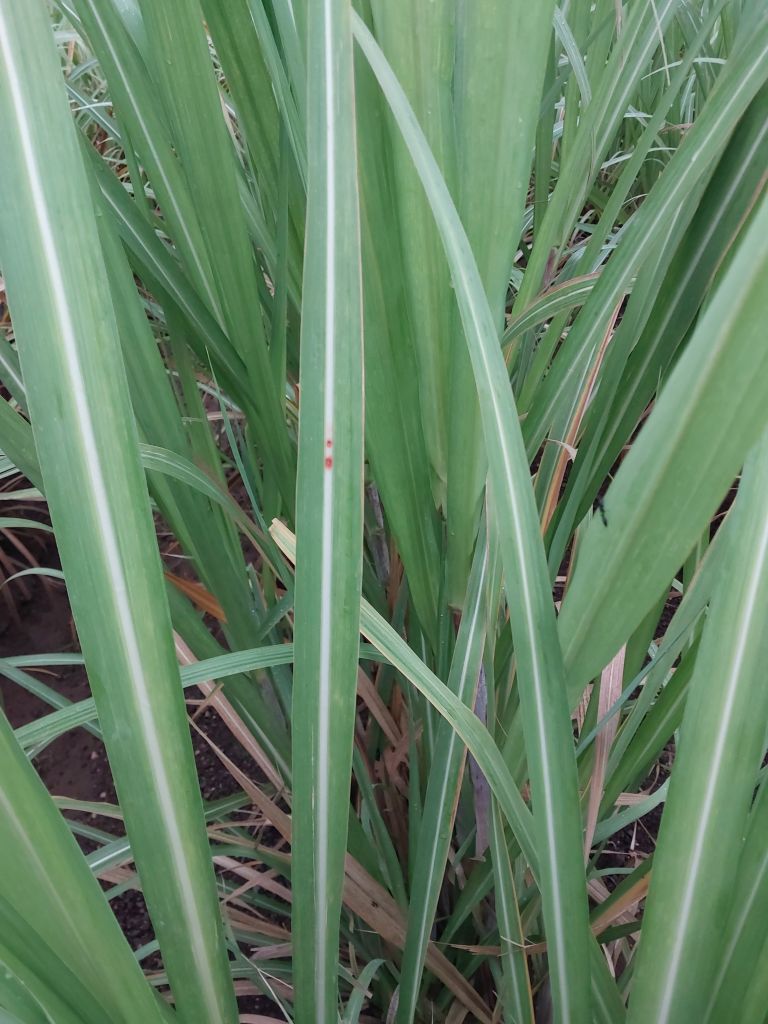
Label: Brown Spot